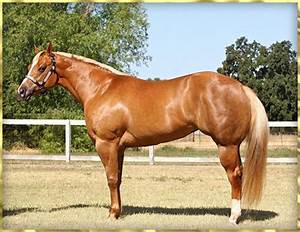
Label: cavallo